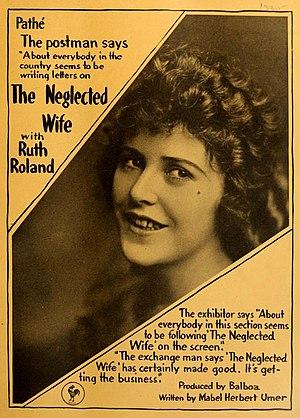
Ruth Roland est une actrice américaine de cinéma et productrice de films.